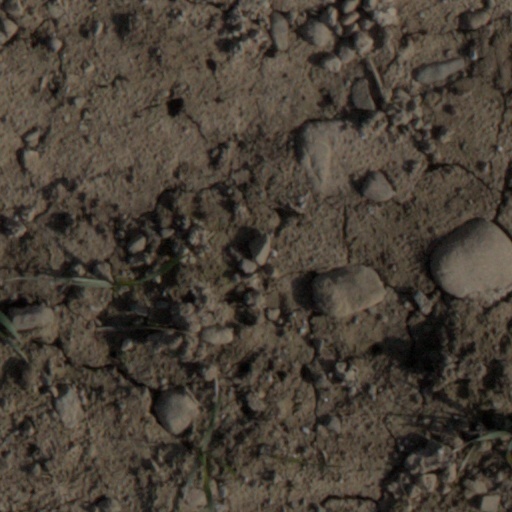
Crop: wheat